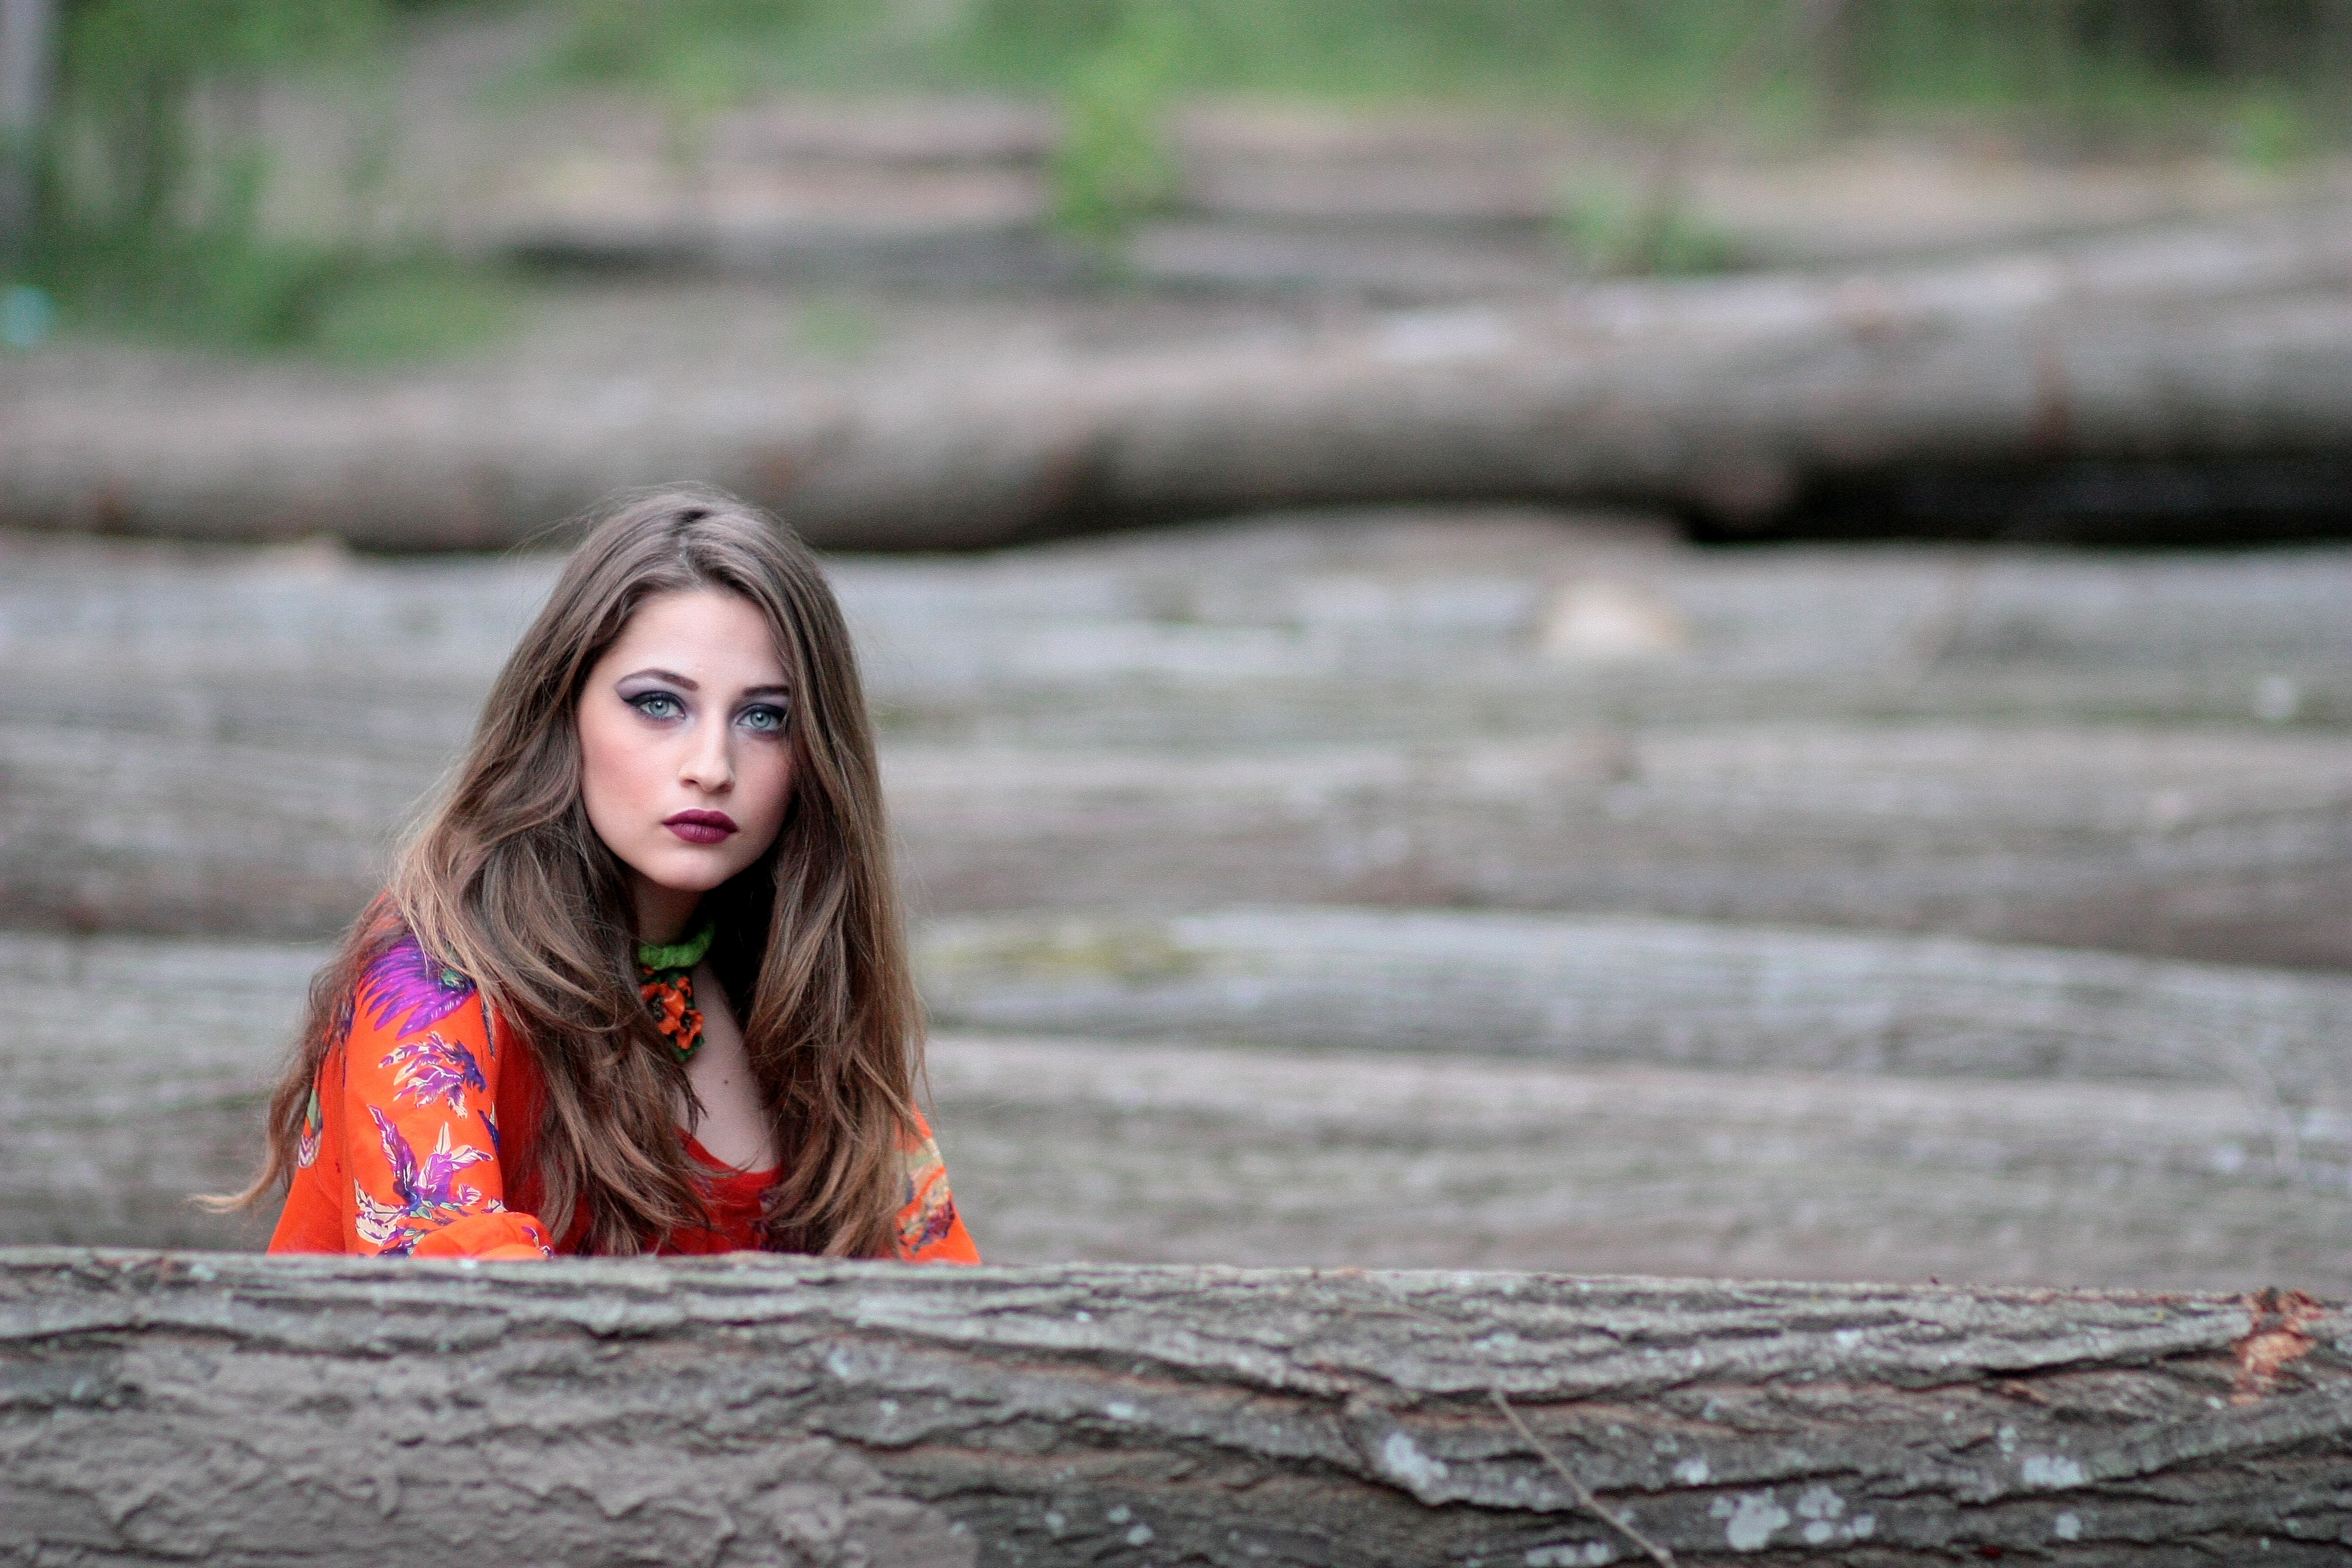
wood, girl, photography, orange, portrait, model, spring, fashion, dress, loneliness, photograph, beauty, timber, blue eyes, photo shoot, portrait photography